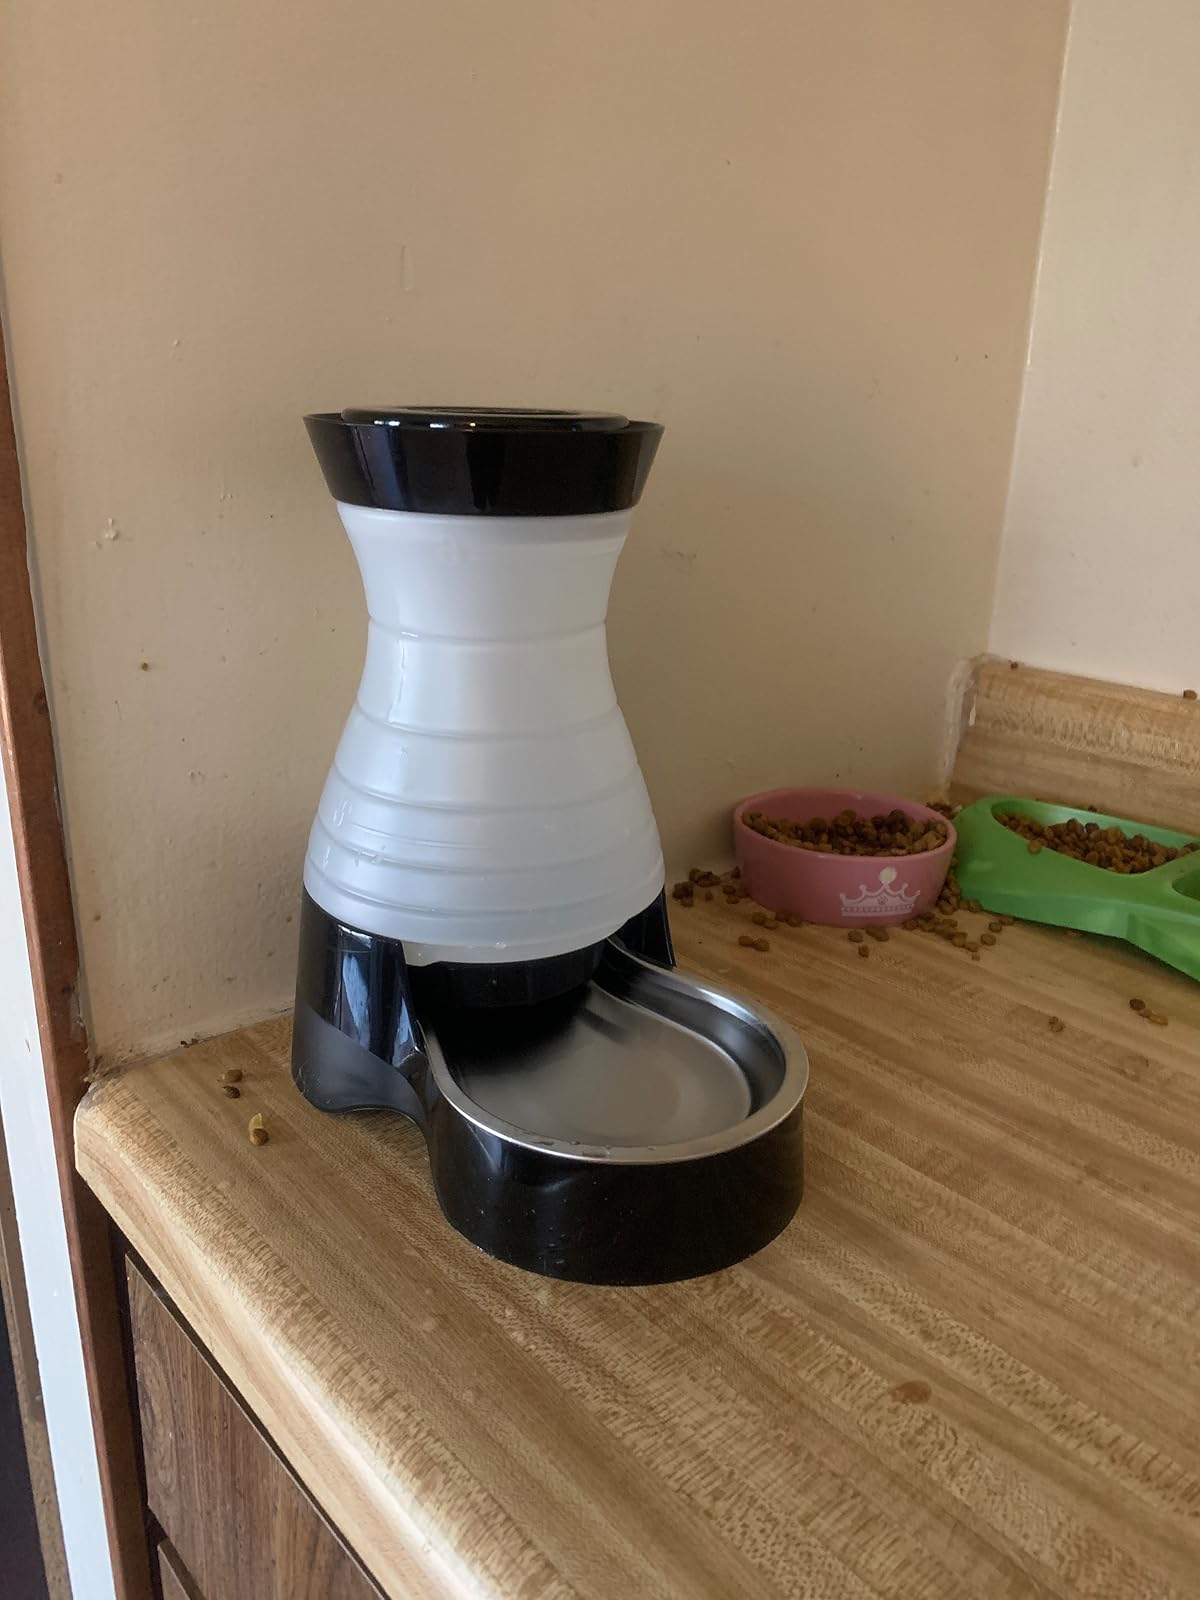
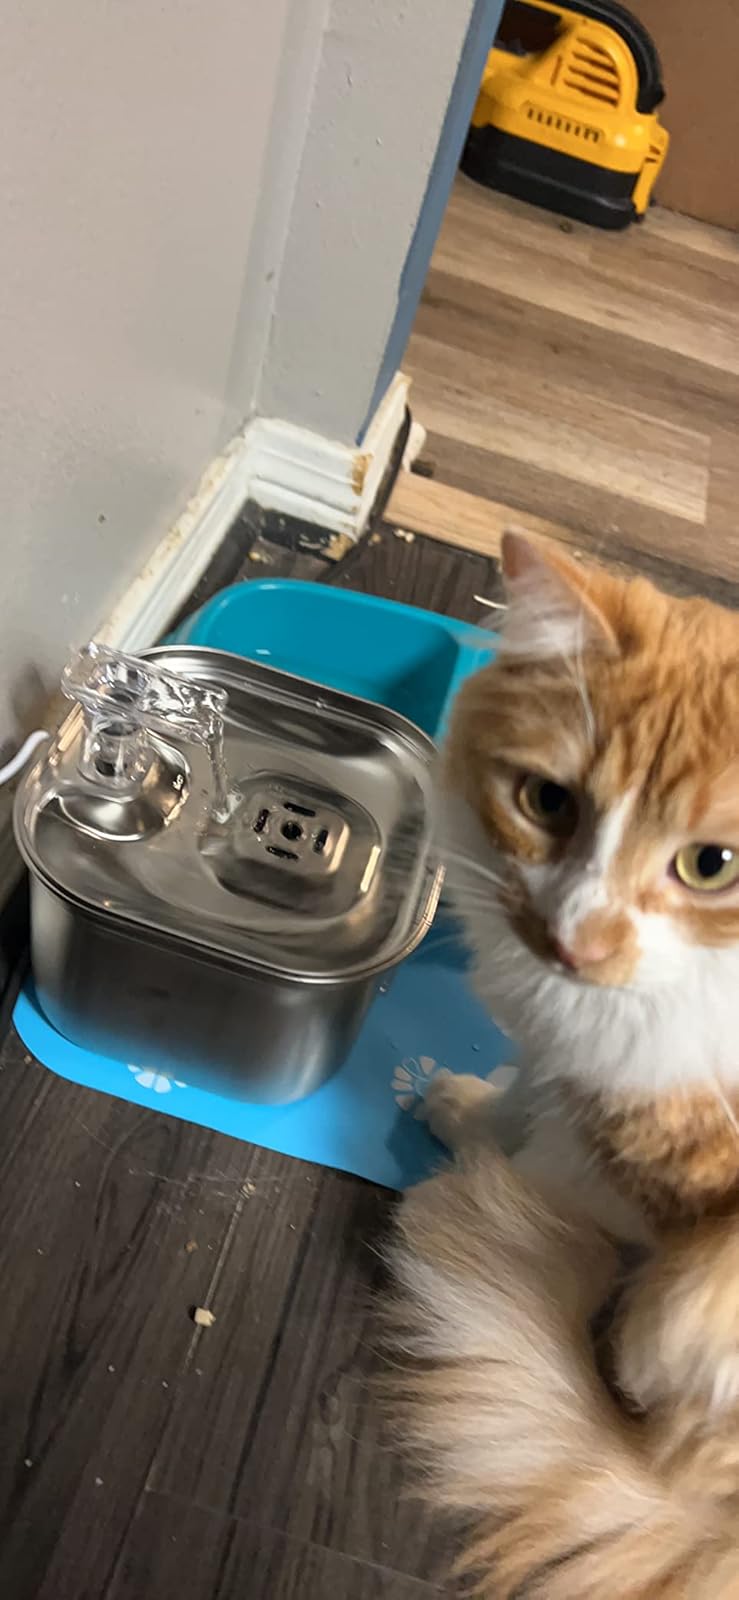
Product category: items_bowl
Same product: no